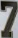
Number: 7